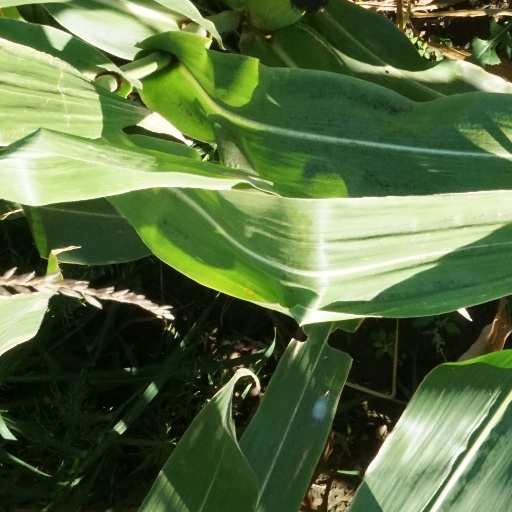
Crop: maize; corn